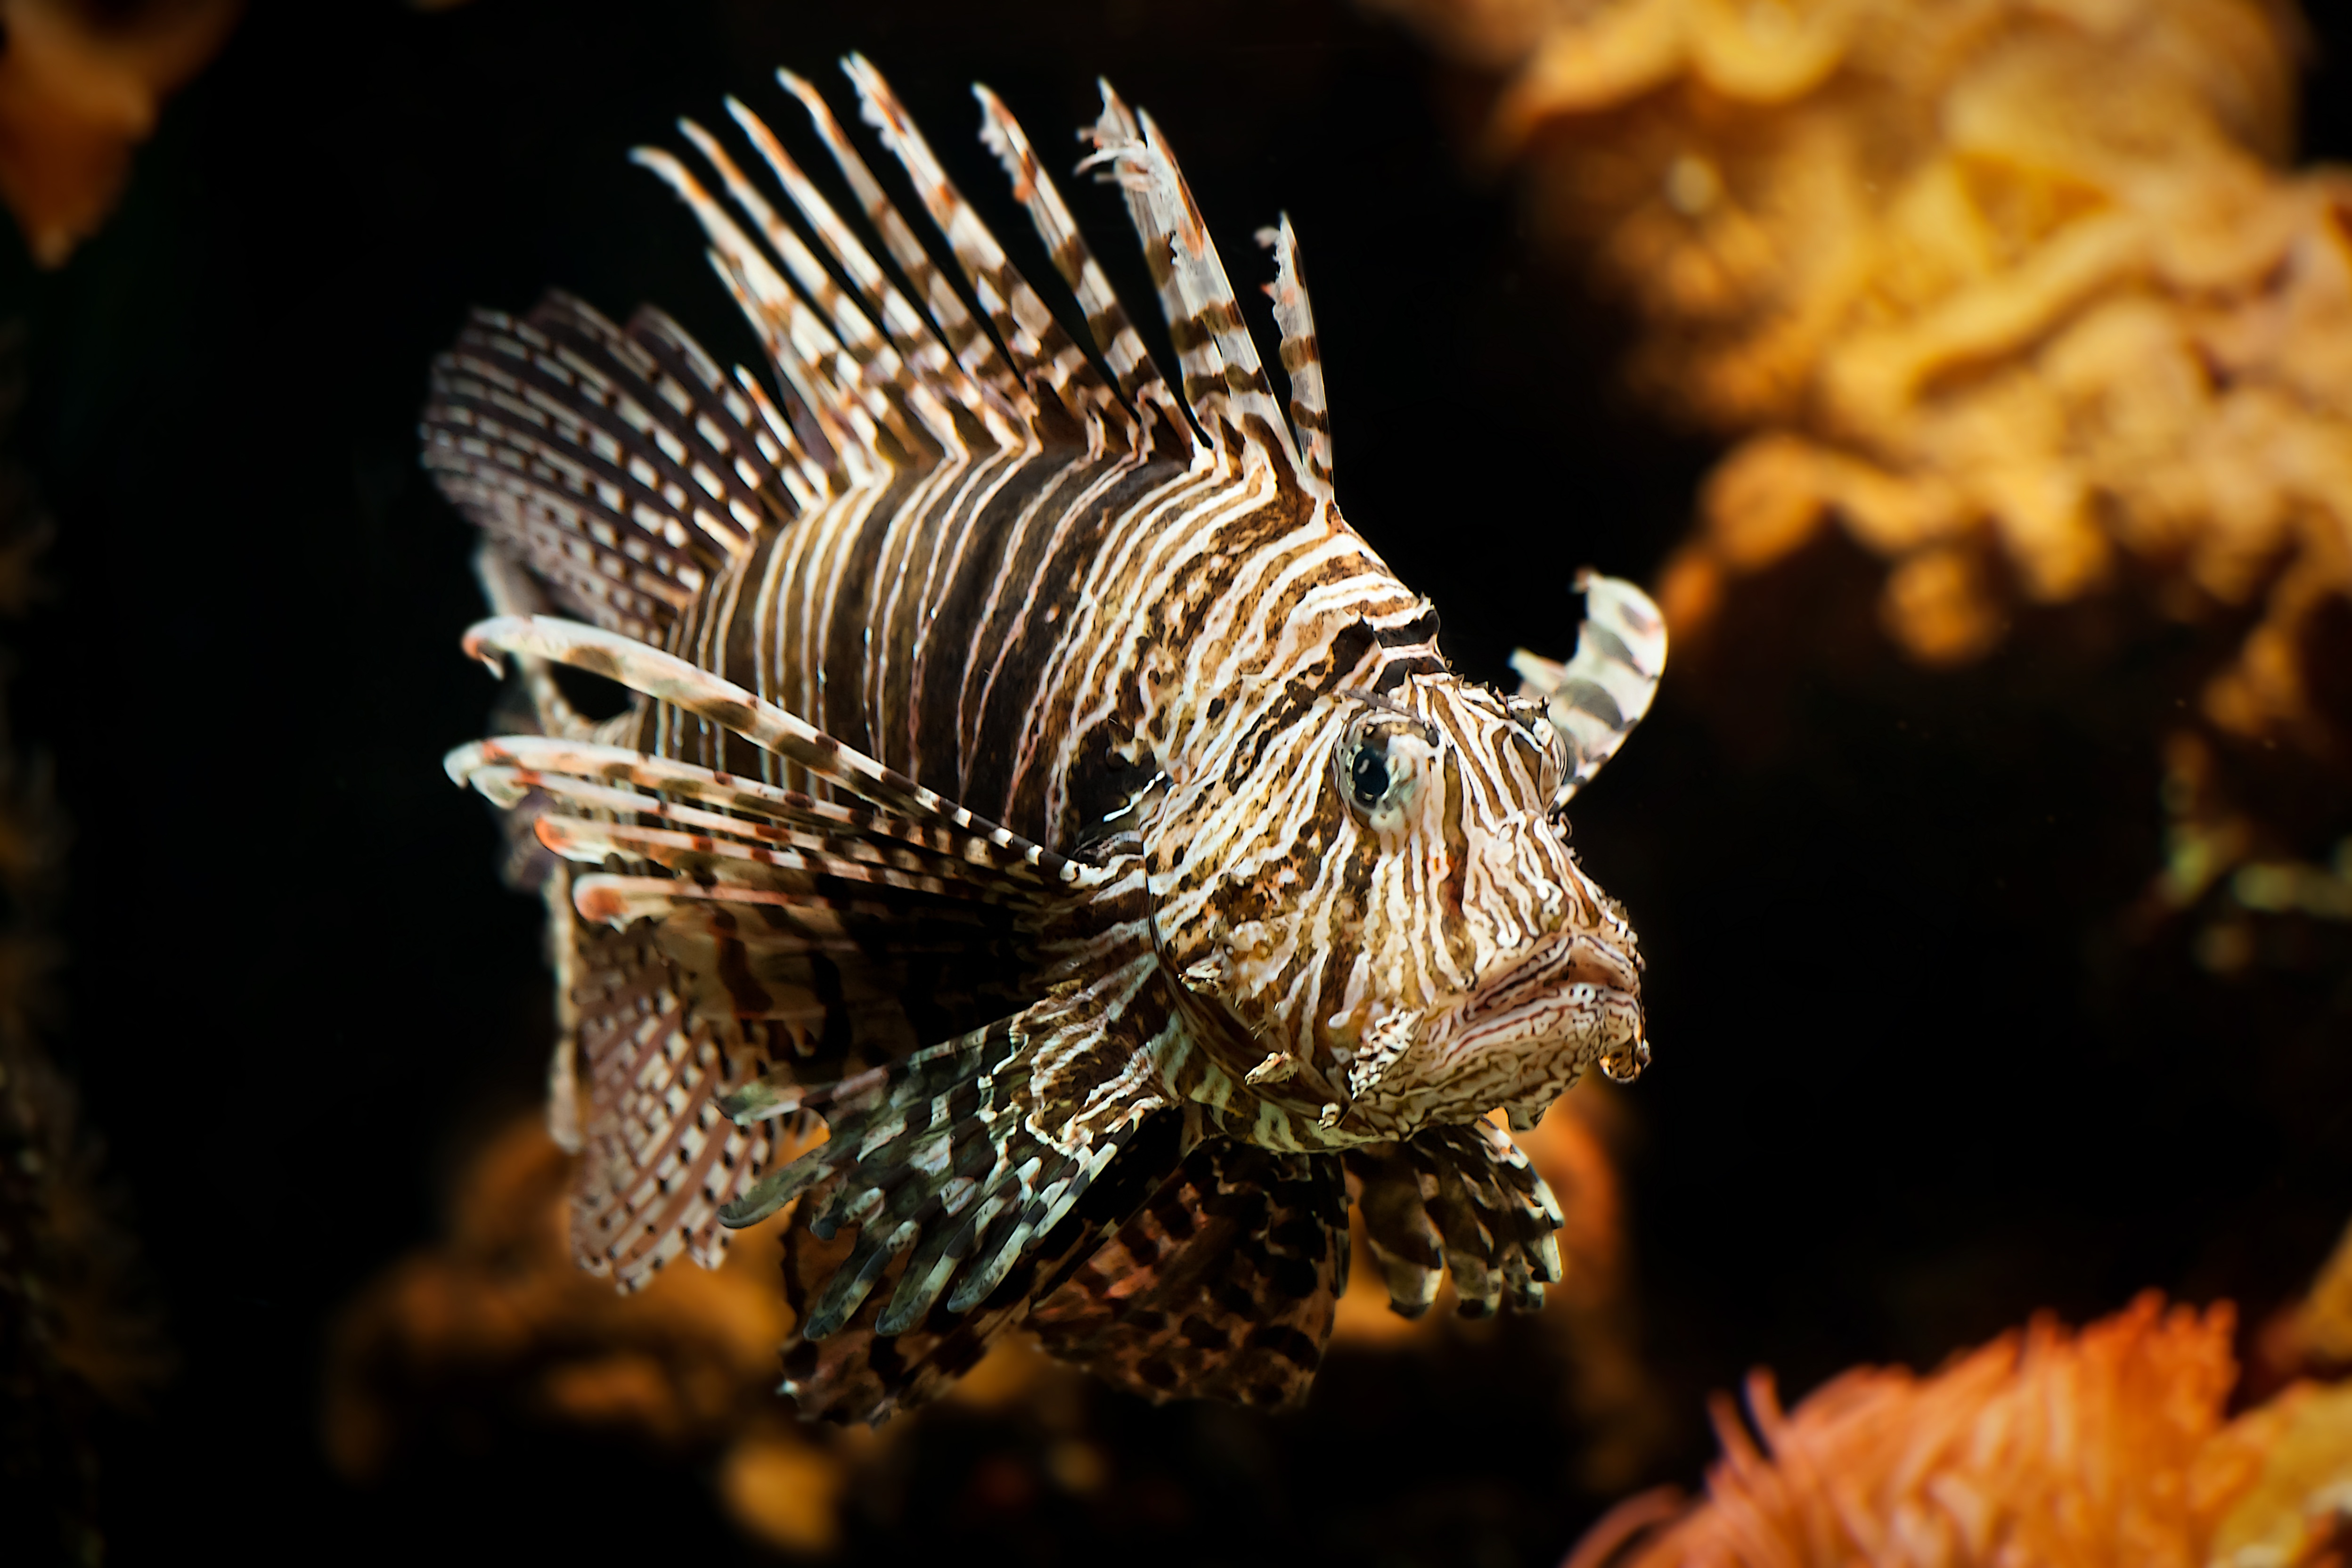
sea, water, ocean, photography, flower, underwater, fish, toy, fauna, lionfish, coral, striped, close up, aquarium, beautiful, exotic, scorpionfish, macro photography, exceptional, pteroini